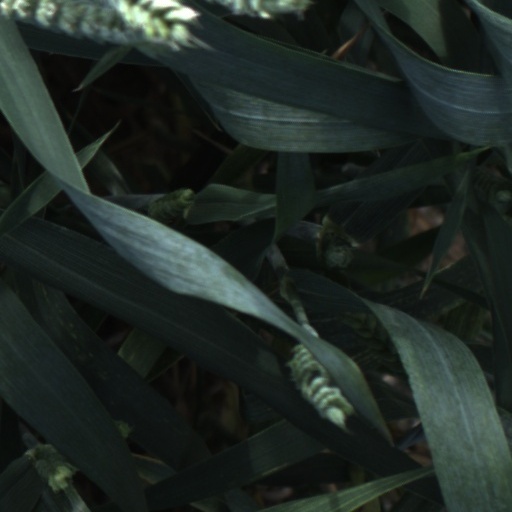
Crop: wheat